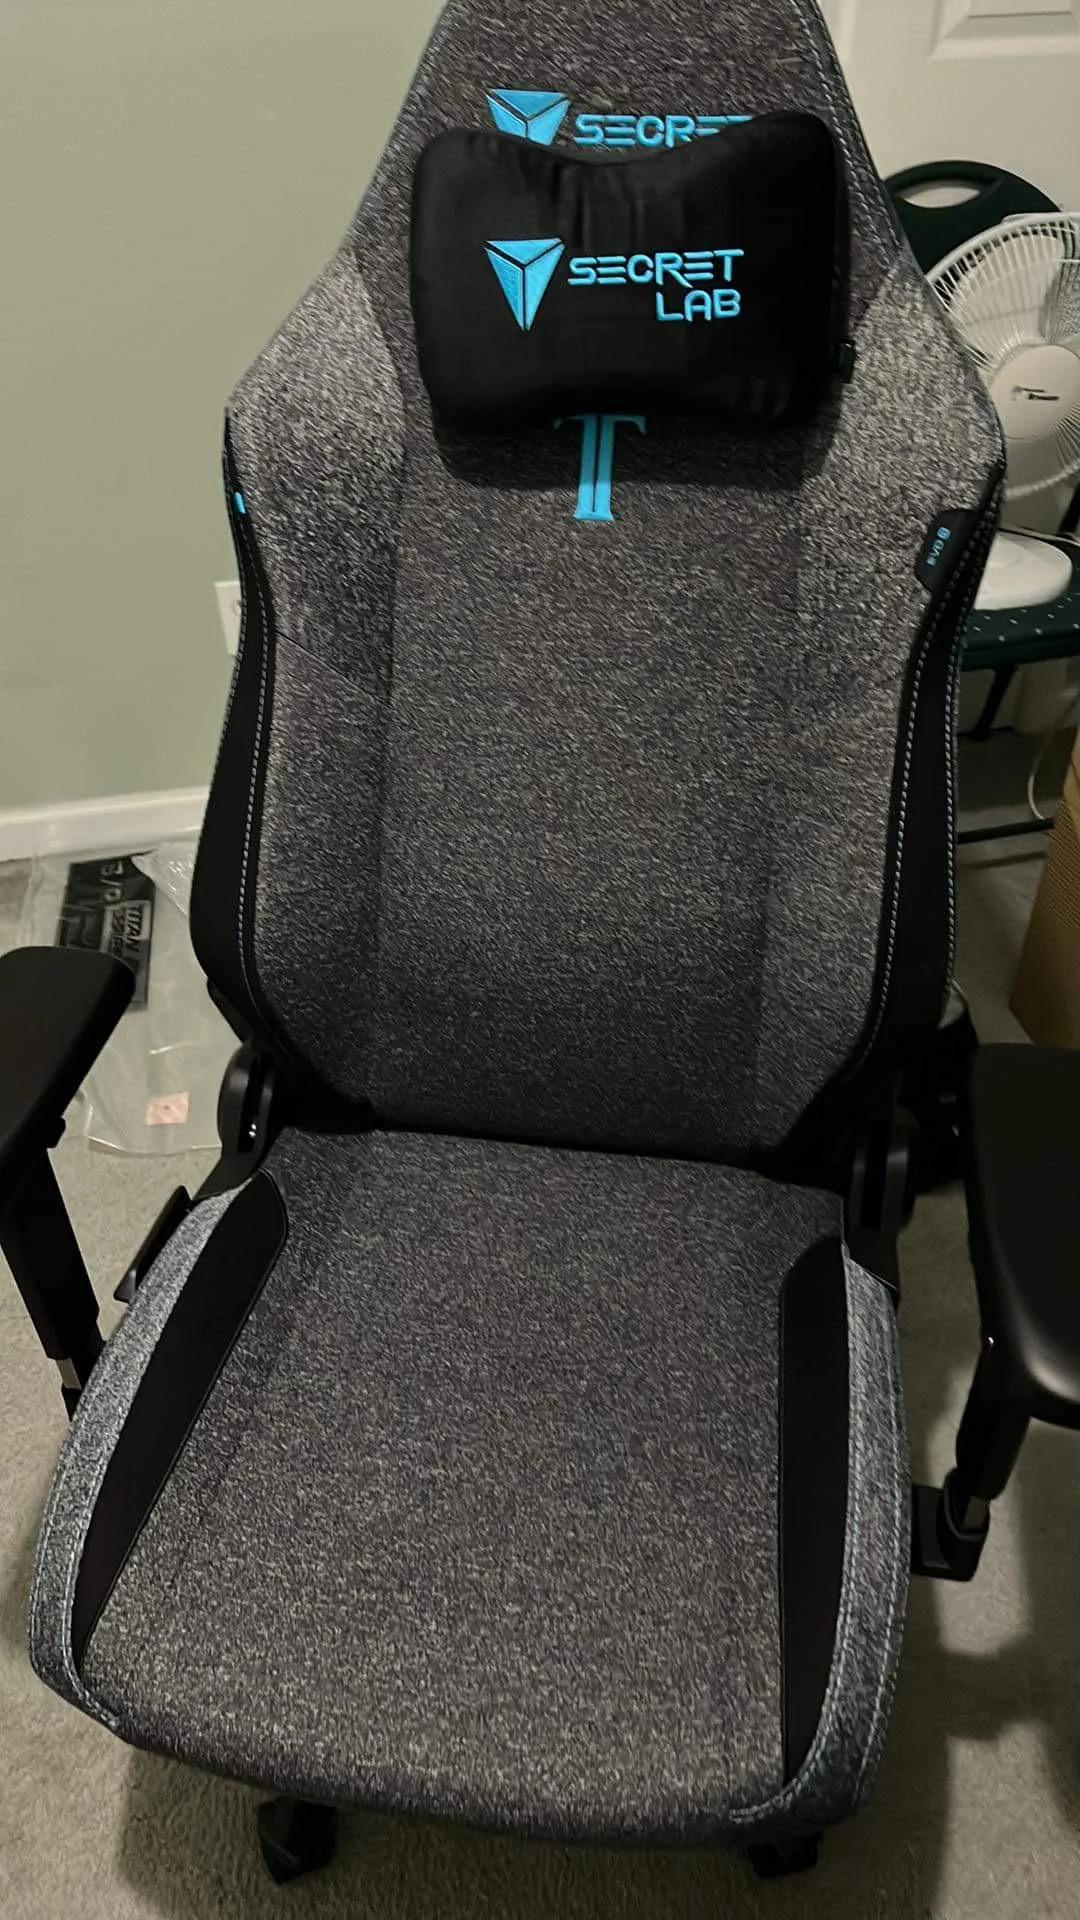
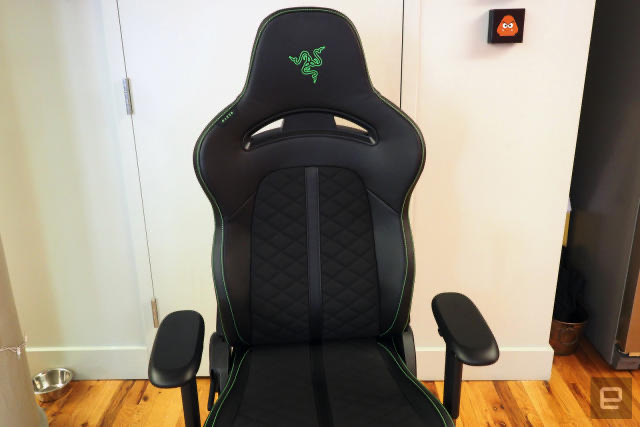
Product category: items_chair
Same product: no